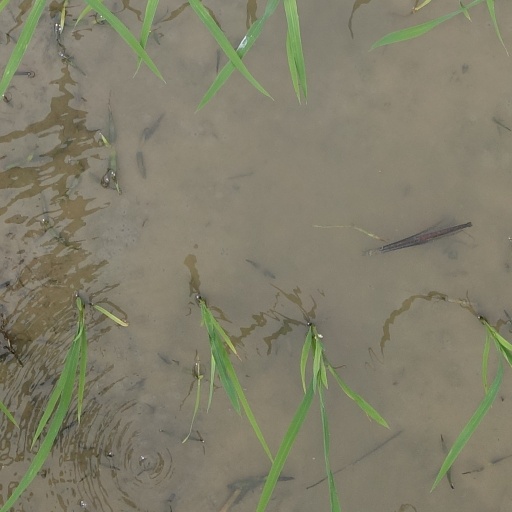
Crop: rice